Manhès–David process

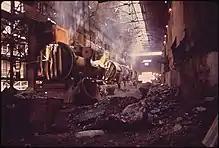
Converters from the Inspiration Consolidated Copper Company in 1972. The second converter is a vertical type. The green flame that comes out of it is characteristic of the combustion of iron(II) sulfide (FeS).

A mixture of copper and iron sulfides referred to as matte is treated in converters to oxidize iron in the first stage, and oxidize copper in the second stage. In the first stage oxygen enriched air is blown through the tuyeres to partially convert metal sulfides to oxides: